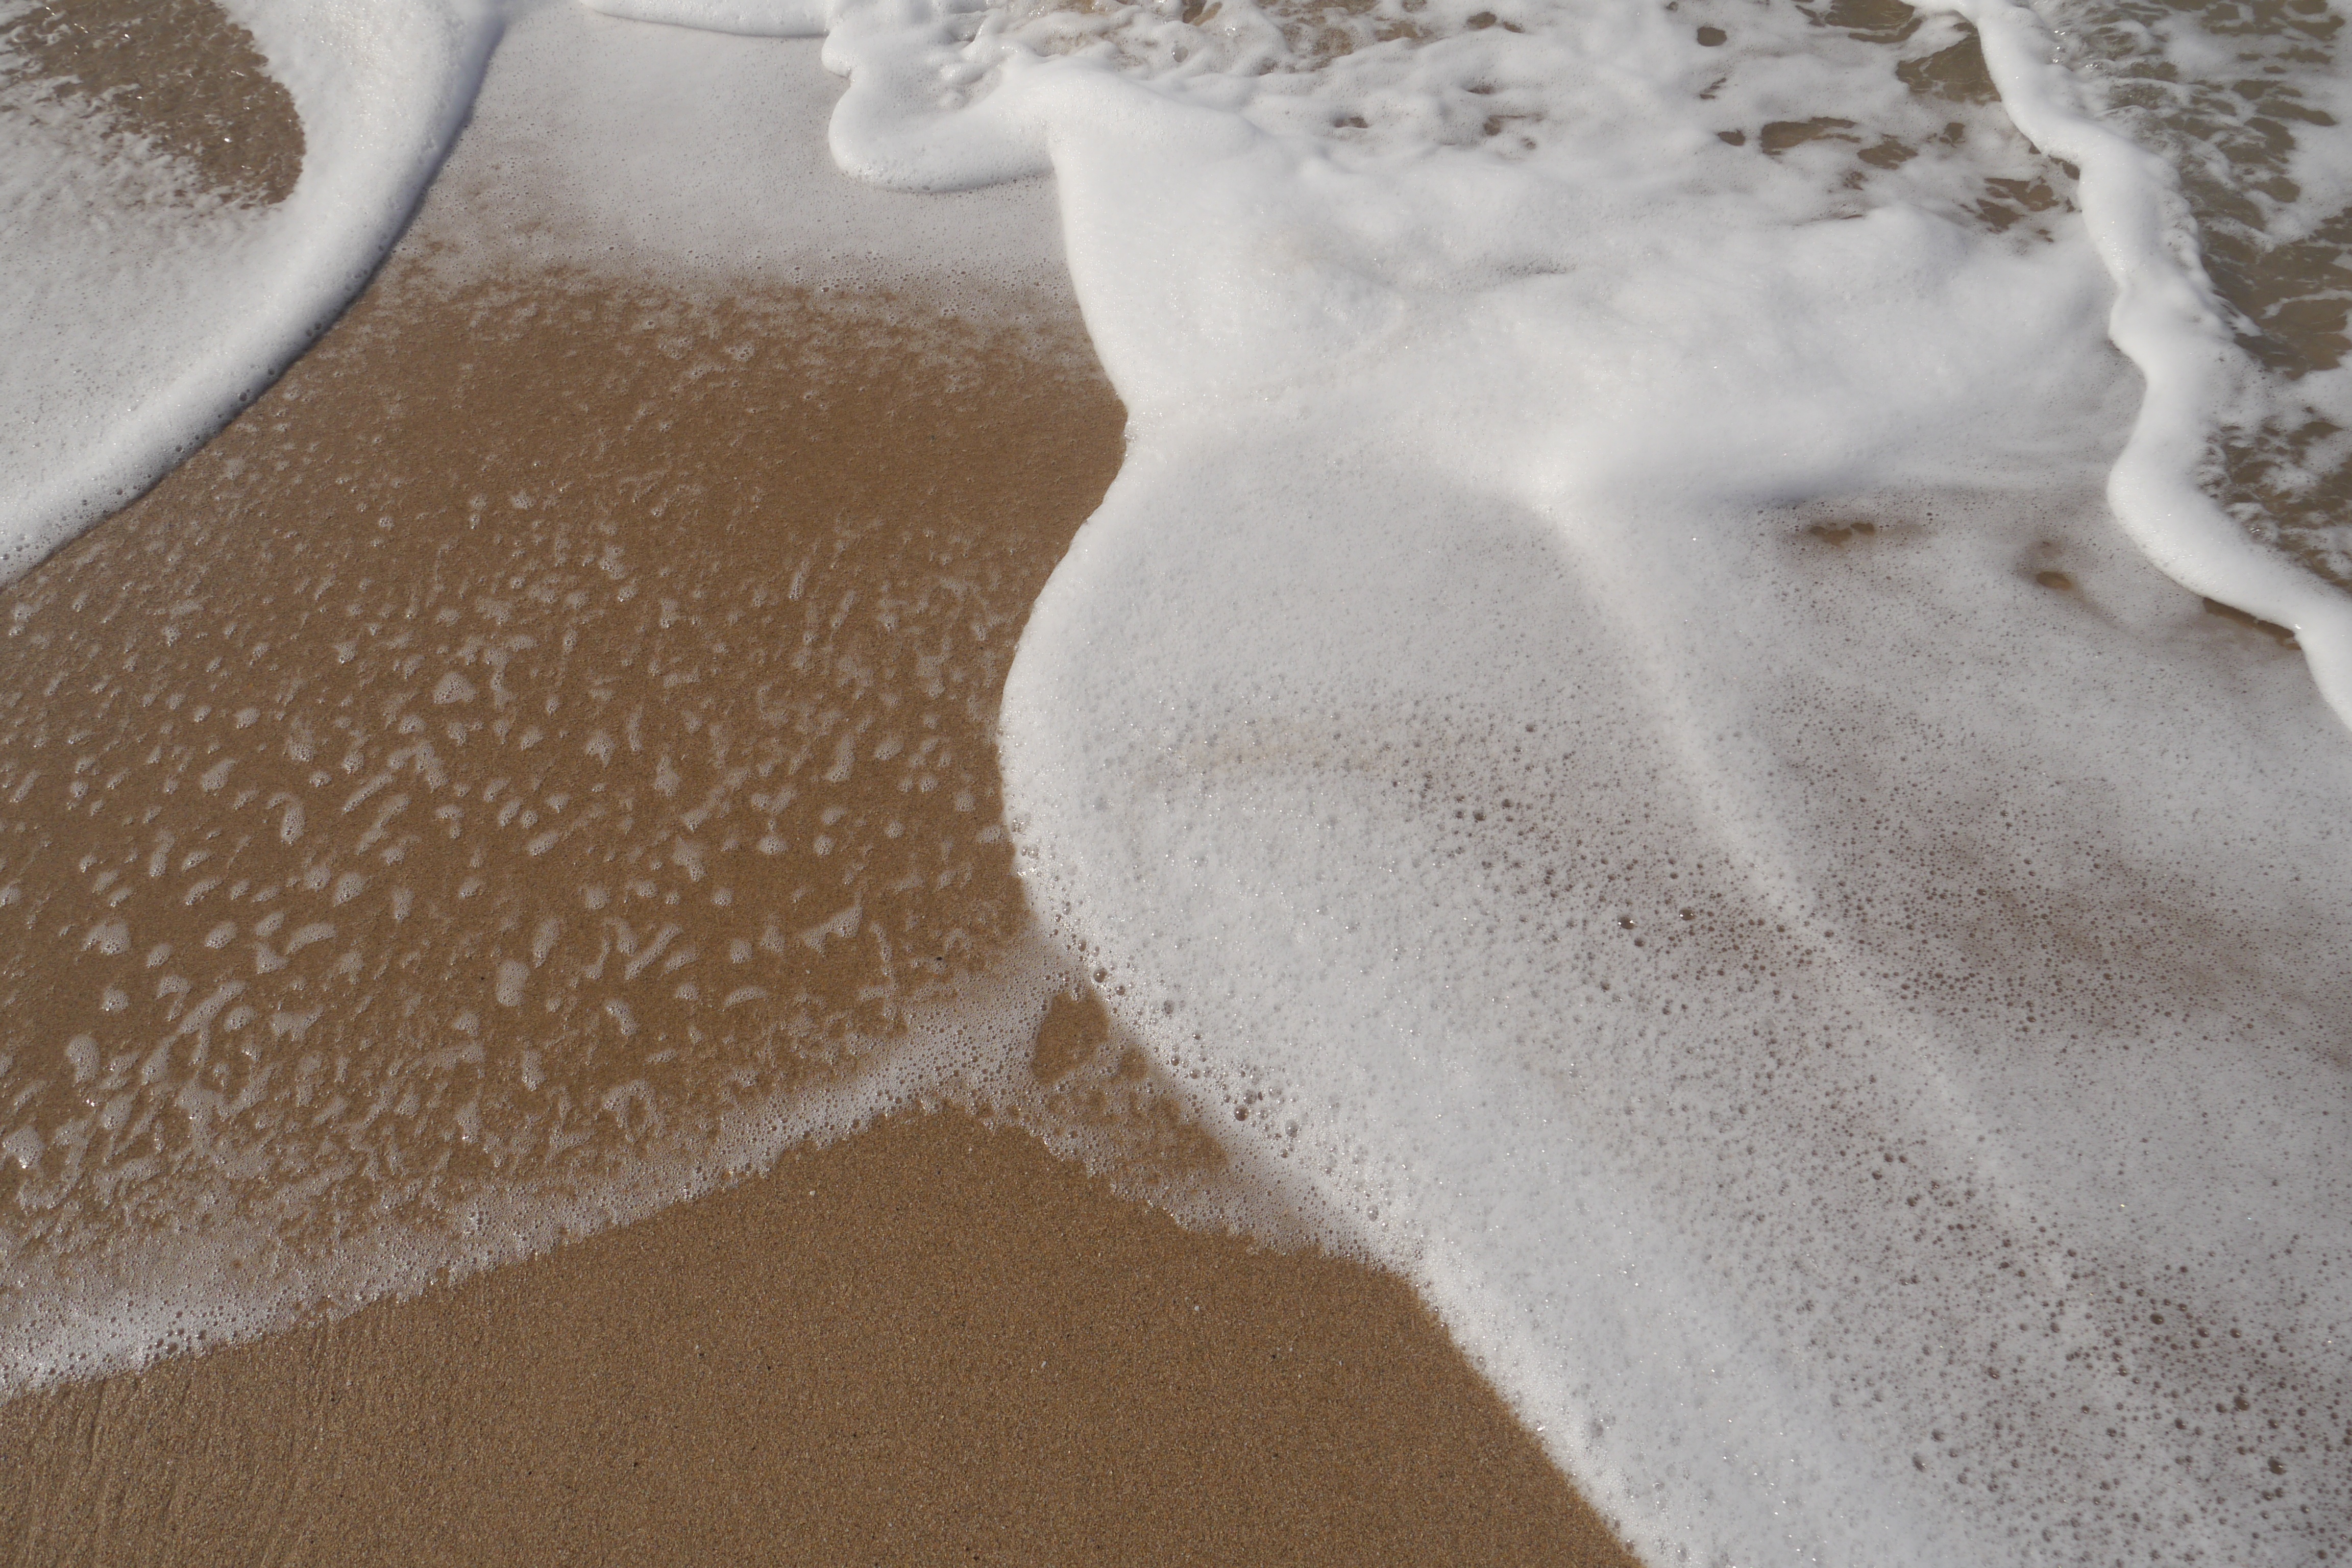
beach, sand, snow, white, wave, floor, material, freezing, flooring, south taiwan